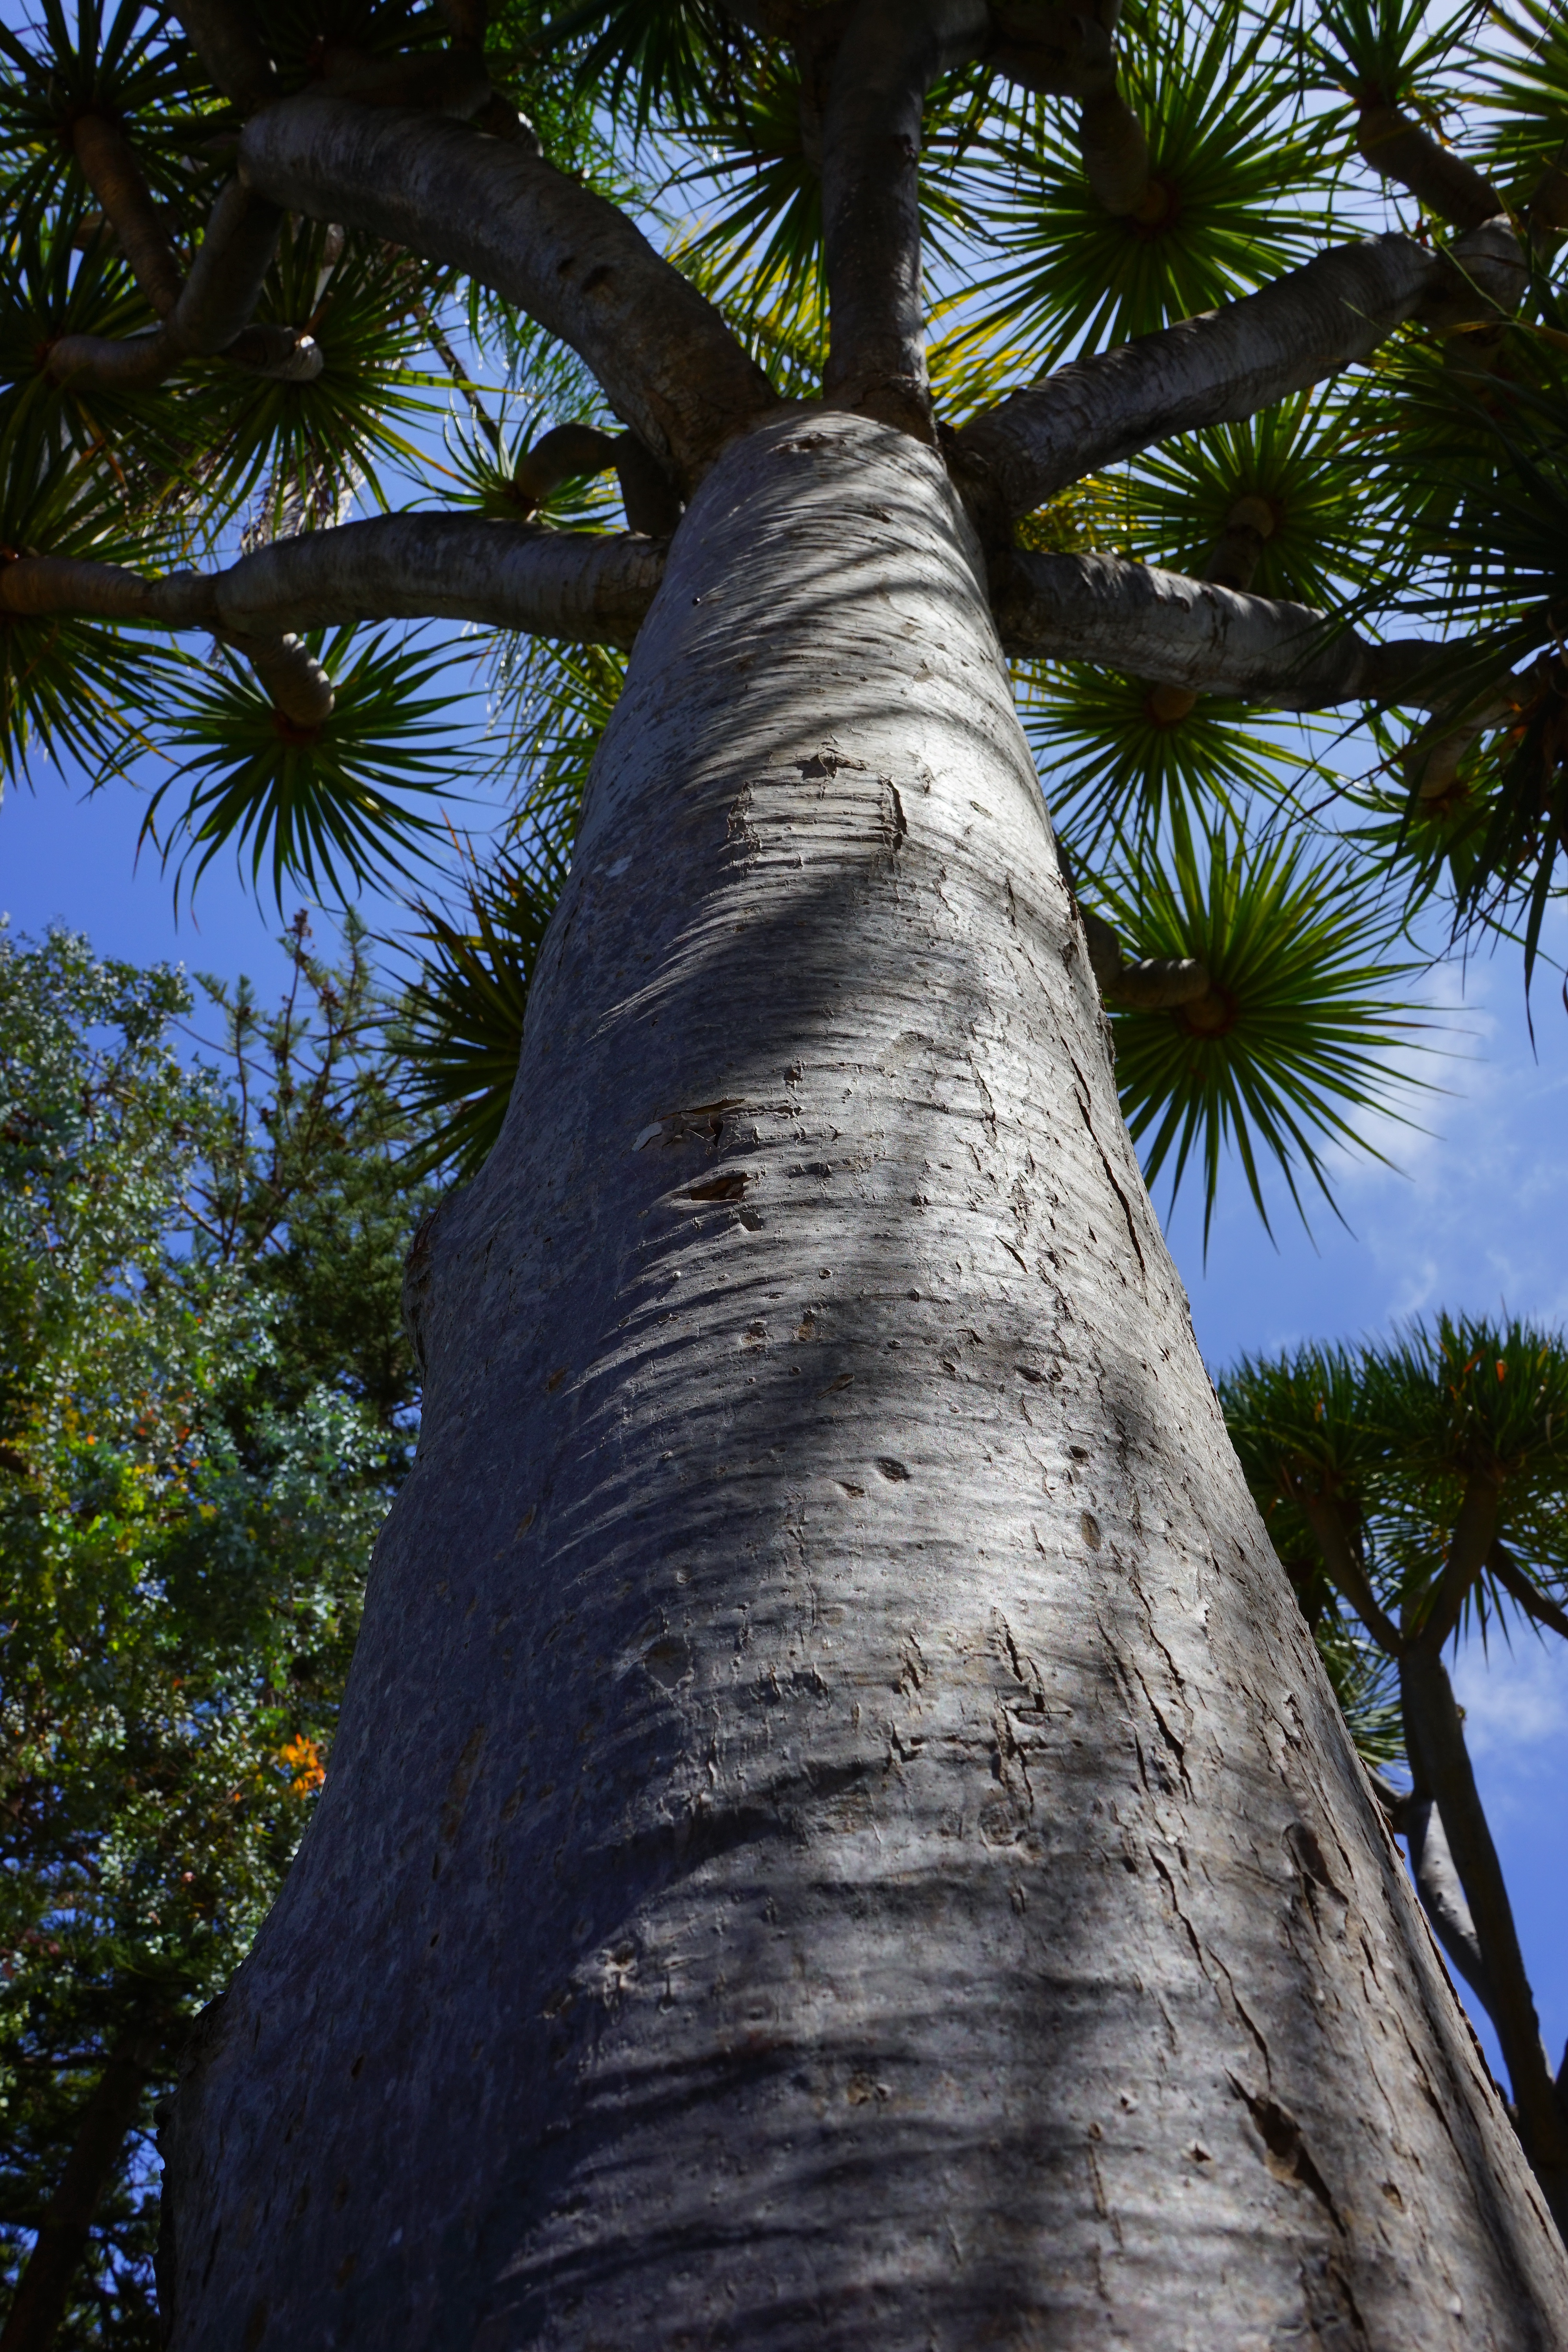
tree, nature, branch, plant, wood, leaf, trunk, log, botany, tribe, tropics, dragon tree, dracaena, woody plant, land plant, arecales, palm family, canary island dragon tree, dracaena draco